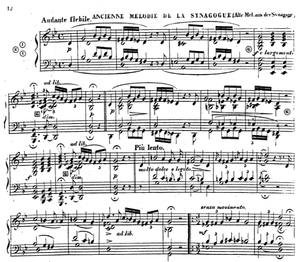
VI. Ancienne mélodie de la synagogue, Andante flebile livre I